Miami Intermodal Center

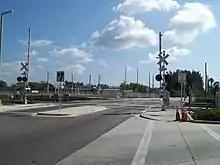
Since the platforms were deemed too short for Amtrak trains, NW 25th Street would have been closed for up to 45 minutes multiple times a day during the winter months

Phase II of Miami Airport Station consisted of mainline rail and intercity bus terminals connected to the Phase I station complex with a large pedestrian bridge. The facility has two stub-end island platforms, each served by two tracks. Construction of the facility began on May 18, 2011. Tri-Rail's Miami Airport station closed on September 12, 2011, for what was planned to be two years of construction. Hialeah Market station was upgraded with a temporary ticket office, additional parking, restrooms, and shuttle bus service to the airport. The closure was expected to save $10 million in construction costs. Amid design changes due to financial concerns, a ceremonial groundbreaking took place on September 27.